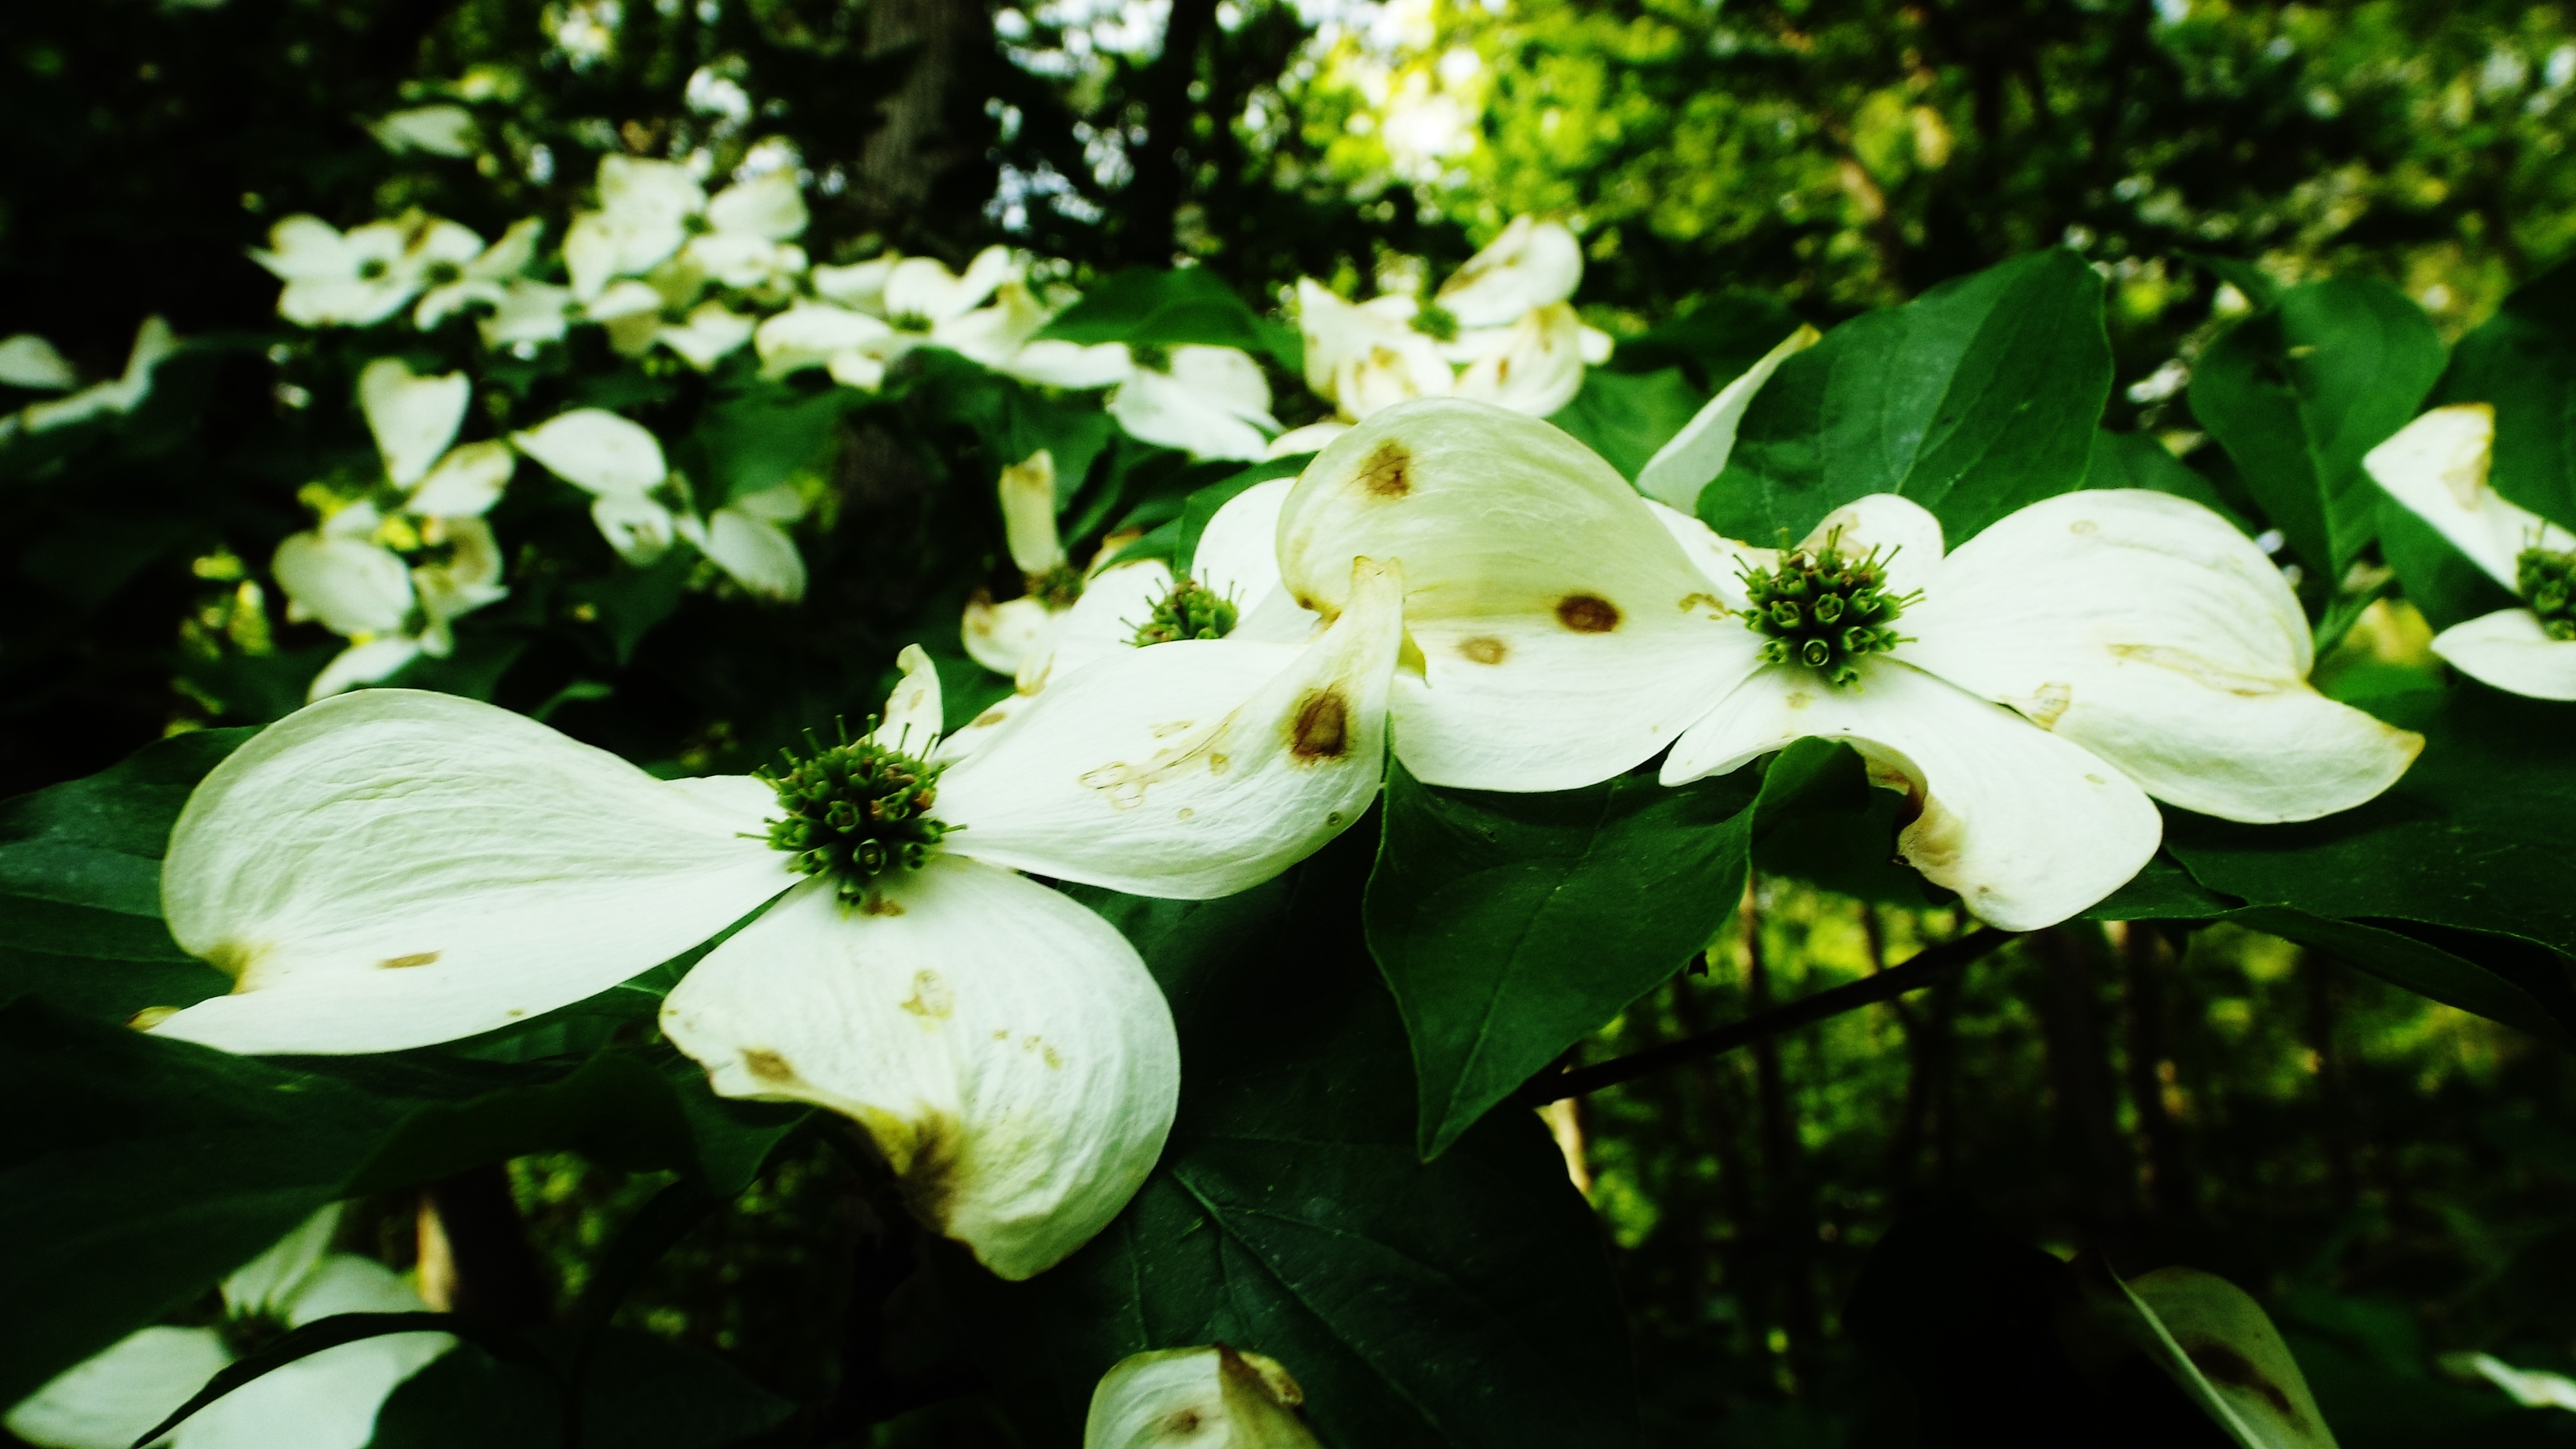
nature, blossom, plant, flower, petal, green, botany, garden, flora, wildflower, macro photography, jasmine, flowering plant, land plant